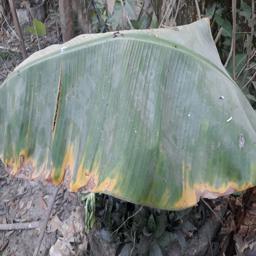
Label: POTASSIUM DEFICIENCY